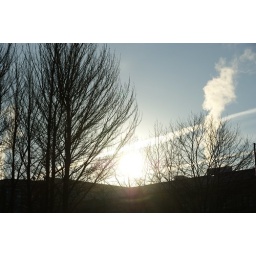
Big yellow thing in sky